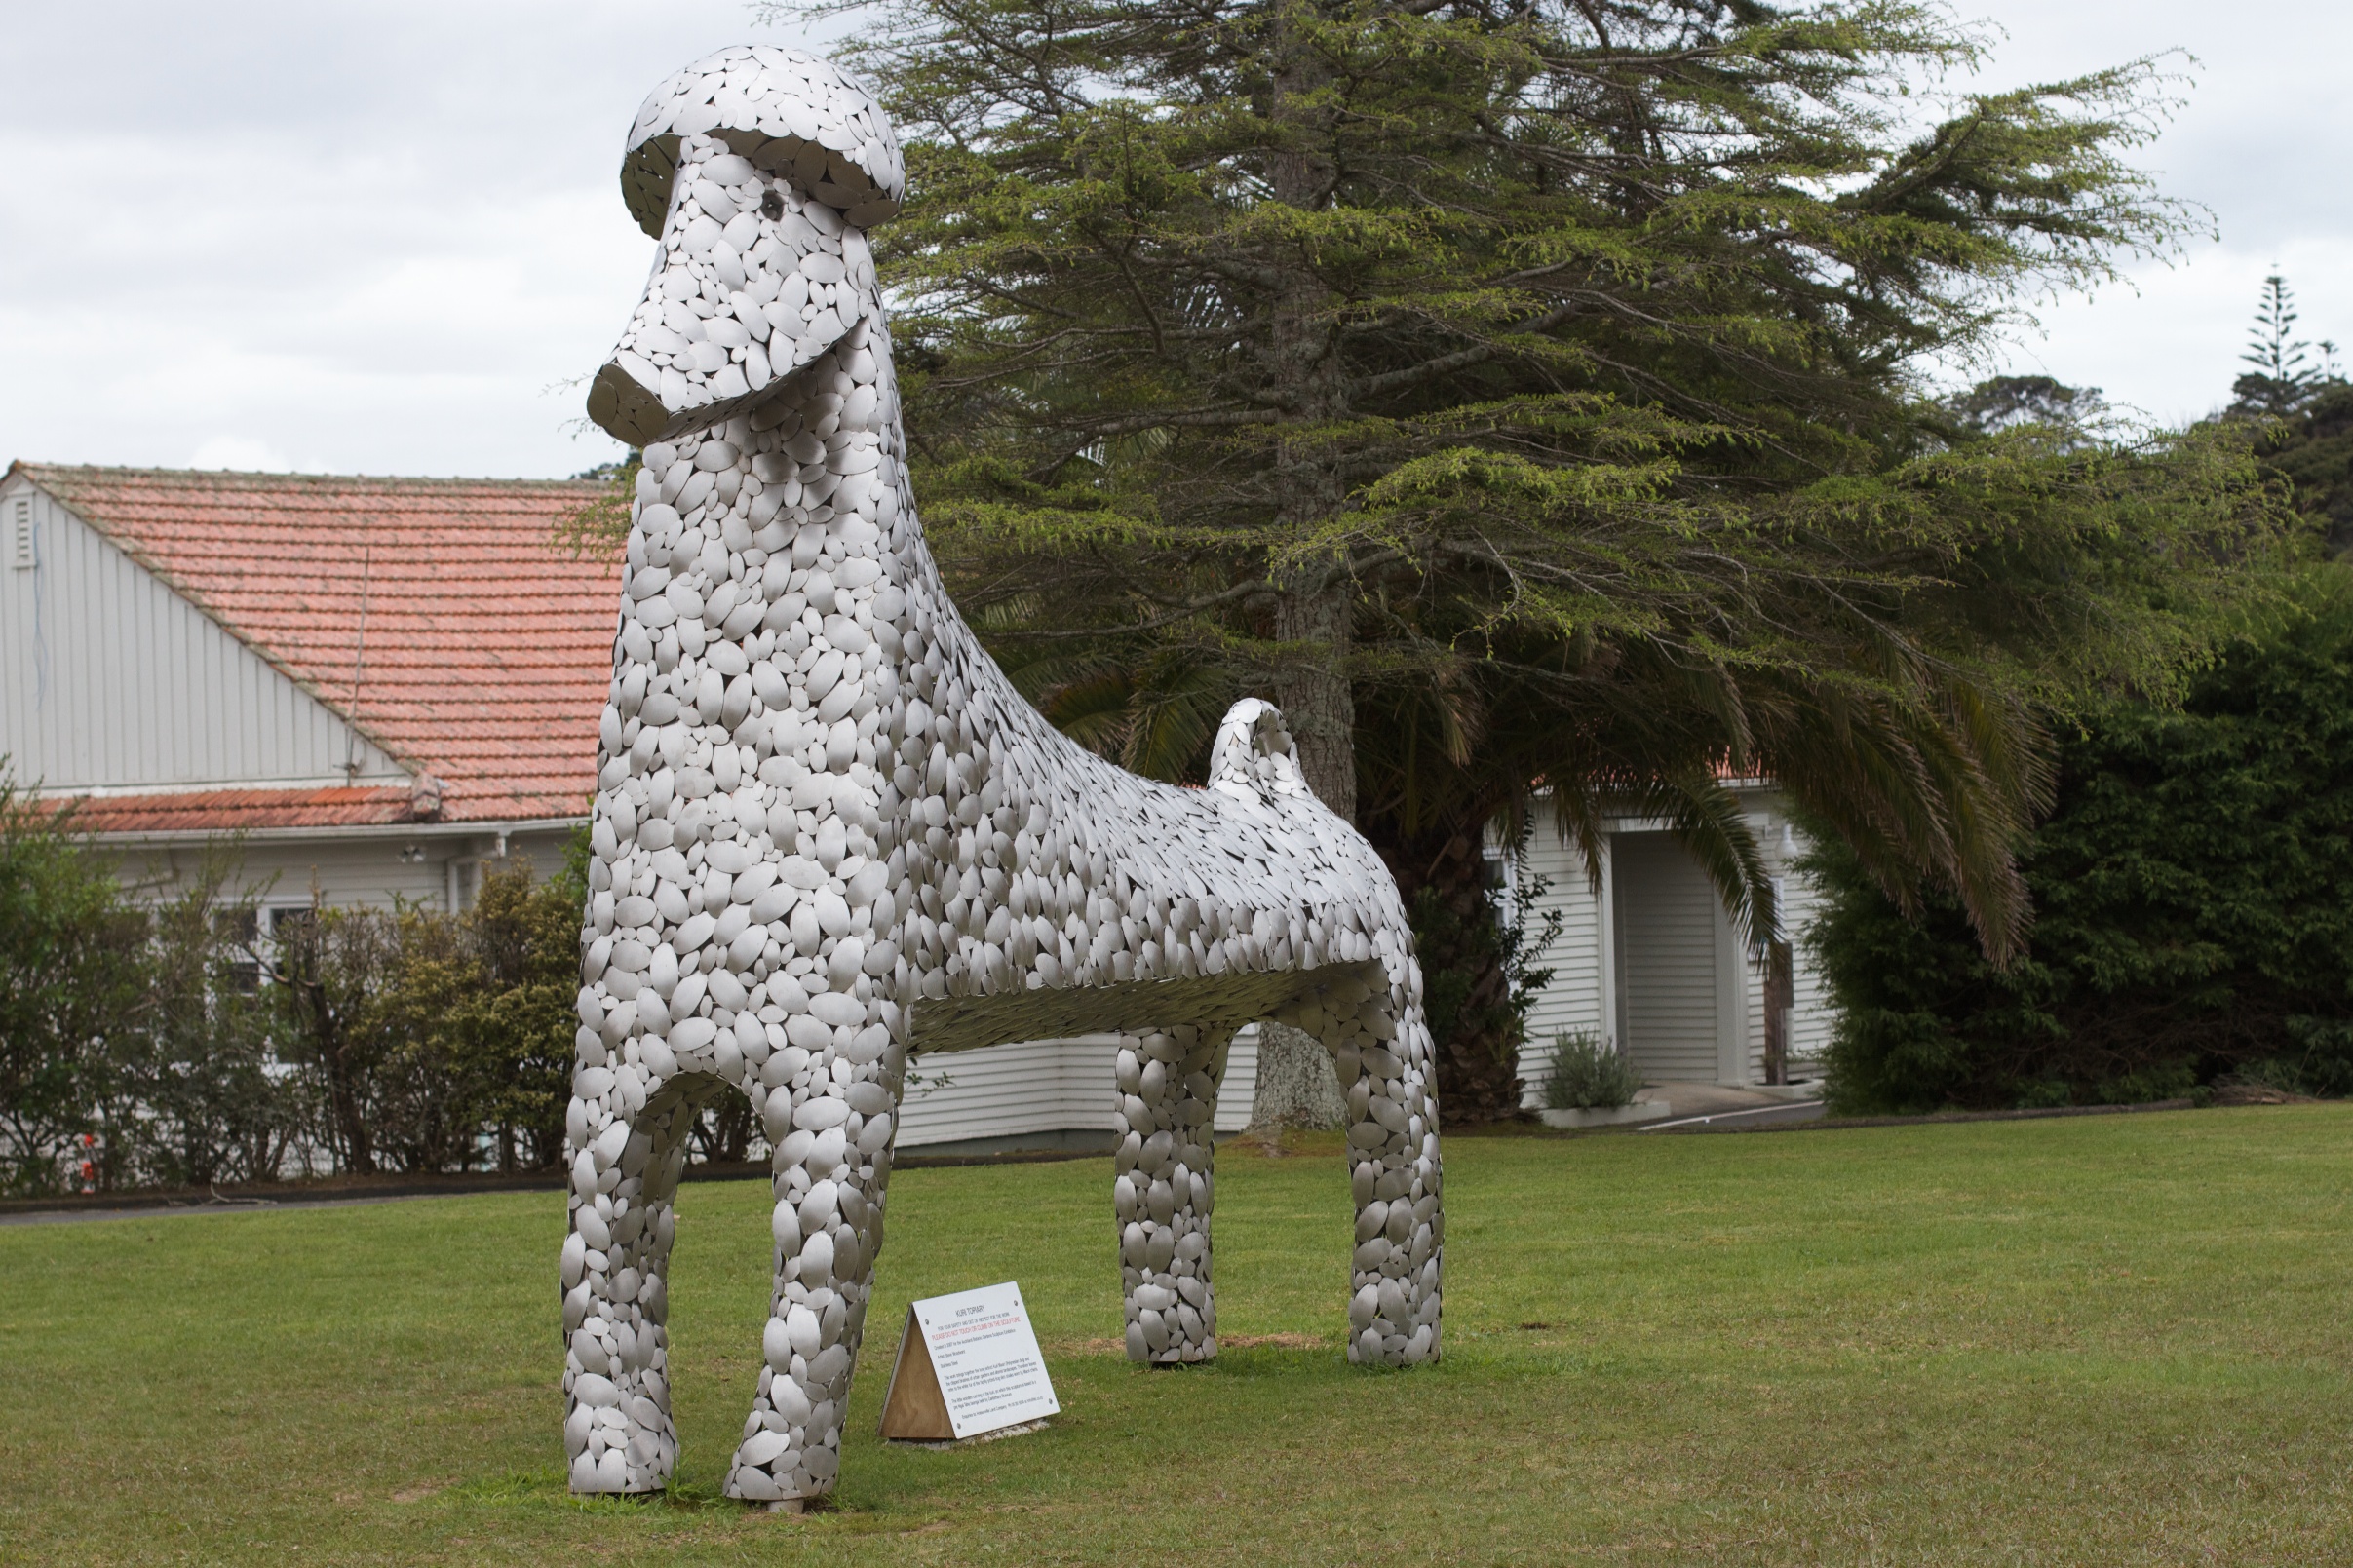
zoo, mammal, giraffe, sculpture, art, giraffidae, horse like mammal